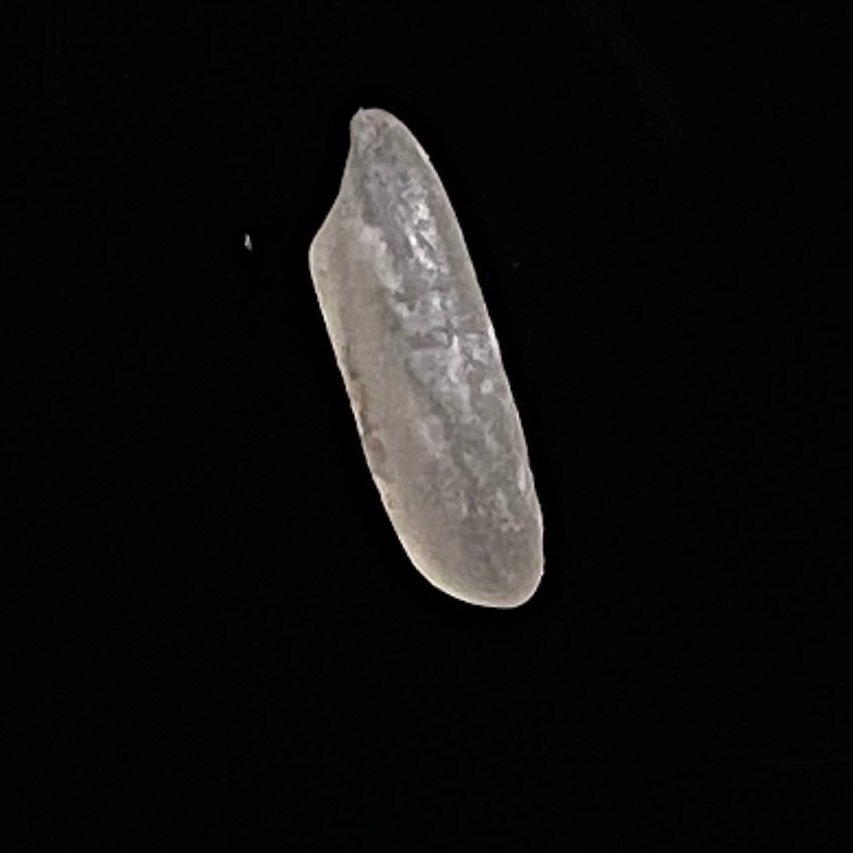
Rice variety: BR28